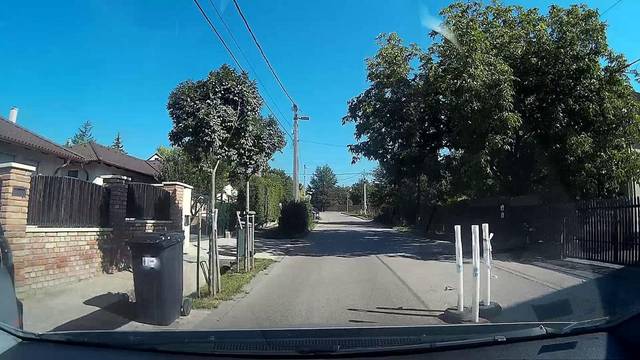
Region: Hungary
Coordinates: 47.666, 19.064